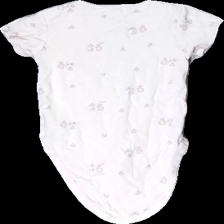
View: back
Type: Top
Category: Children
Brand: Not in the list
Brand text on label: next baby
Colors: Pink, Green
Material: 100% Cotton
Pattern: Floral print
Cut: Regular
Season: All
Stains: Minor
Price range: <50
Recommended usage: Recycle